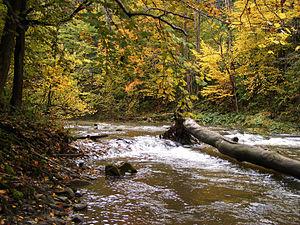
La Pologne ne compte pas moins de 122 parcs naturels, étendus sur près de 25 000 km².